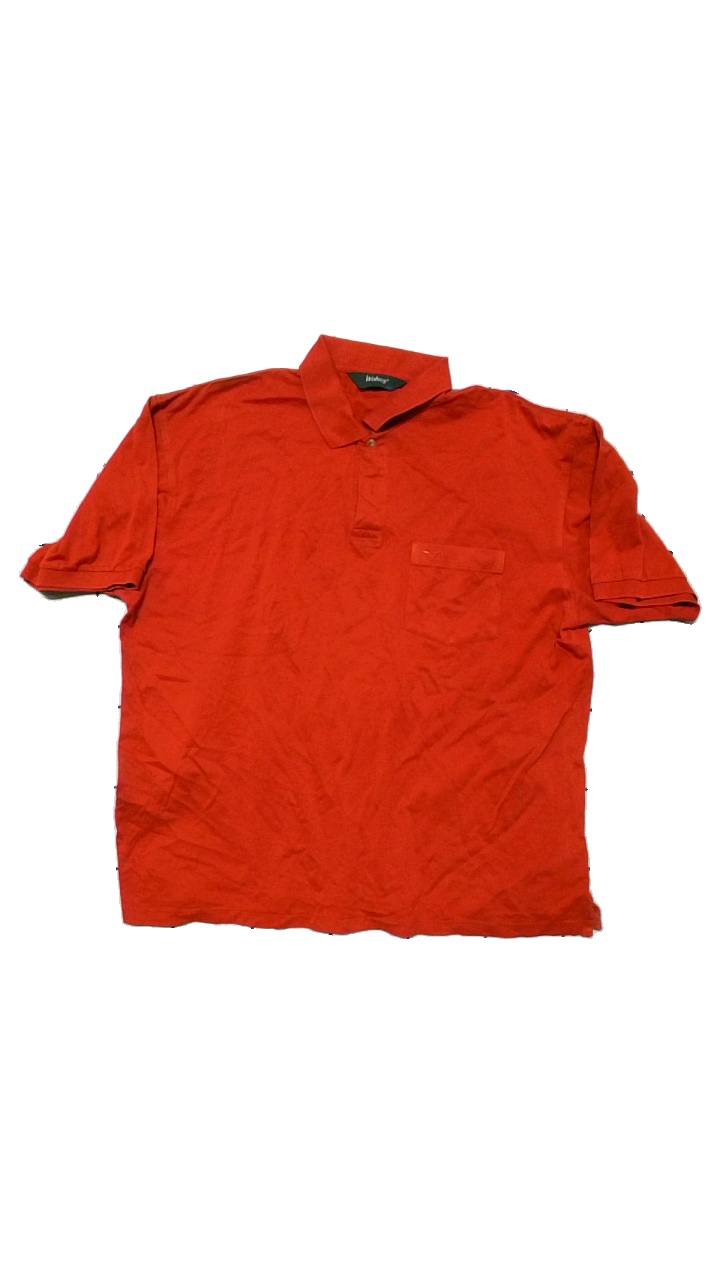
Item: Top (Men)
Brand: Wolsey
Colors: Red
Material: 100% cotton
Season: Summer
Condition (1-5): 4
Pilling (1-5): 4
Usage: Reuse
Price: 50-100